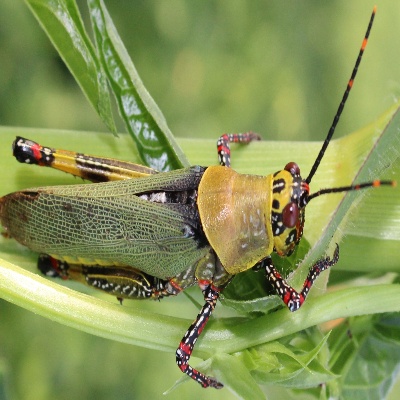
Crop: Maize
Condition: grasshoper